Isopogon anemonifolius

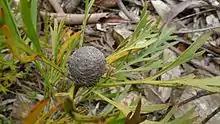
The old cone, which gives the plant its common name

"Isopogon anemonifolius" grows as an evergreen, woody shrub to in height, but is restricted to approximately on exposed heaths and headlands. The leaves are long and forked after into three segments, then often forked a second time. The leaf tips are pointed. Leaves can vary markedly on single plants, with some leaves undivided. Leaf surfaces are generally smooth, though occasionally covered with fine hair. Its flat leaves distinguish it from the terete (round in cross-section) leaves of "Isopogon anethifolius"; they are also broader, at wide compared with the 1 mm ( in) wide leaves of the latter species. The new growth and leaves of "I. anemonifolius" may be flushed red to purple, particularly in winter. The globular inflorescences appear any time from July to January, being most abundant in October. They are in diameter, and grow terminally at the tips of branches, or occasionally axillary (arising on short stems off branches). The individual flowers average long. They are straight stalkless structures arising from a basal scale. The perianth, a tube that envelopes the flower's sexual organs, splits into four segments, revealing a thin delicate style tipped with the stigma. At the ends of the four perianth segments are the male pollen-bearing structures known as anthers. Arranged in a spiral pattern, the flowers open from the bottom of the flowerhead inwards. Flowering is followed by the development of the round fruiting cones, which have a diameter of . The seed-bearing nuts are small—less than across—and lined with hairs.